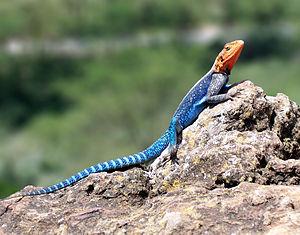
fr:Agama lionotus, mâle, Parc National du Lac Nakuru, Kénya
Les Lépidosauromorphes sont une infra-classe de vertébrés tétrapodes de la sous-classe des diapsides. Ils constitue la branche des espèces plus proches des lépidosaures que des archosaures au sein du groupe-couronne Sauria. Leur groupe frère est celui des Archosauromorphes aujourd'hui représenté par les crocodiles et les oiseaux.
Agama agama est une espèce de sauriens de la famille des Agamidae. En français, il est nommé margouillat ou agame des colons
Les Planulozoaires constituent un clade putatif de Métazoaires regroupant les Cnidaires et leur groupe frère, contenant les Bilatériens.